Slutty Vegan

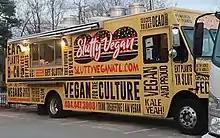
Slutty Vegan food truck in Durham, North Carolina in 2020

As of April 2023, the chain has five locations in the Metro Atlanta area and a plant-based bar, Bar Vegan. Cole also recently opened restaurants in Athens and Columbus, Georgia, Birmingham, Alabama, and Brooklyn and Harlem in New York City. There are also plans to open a new location once every month in 2023, in a different city. During the fall 2023 semester, a location is scheduled to open on the Spelman College campus.